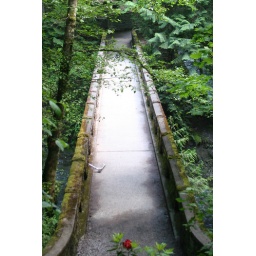
A bird's eye view of a stone bridge over the creek in Whatcom Falls Park